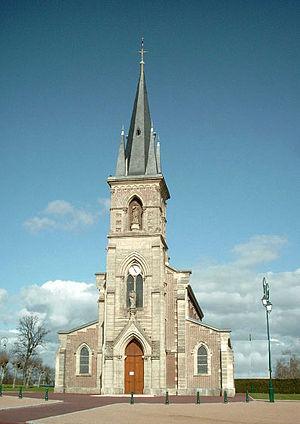
Beaufai est une commune française, située dans le département de l'Orne en région Normandie, peuplée de 342 habitants.